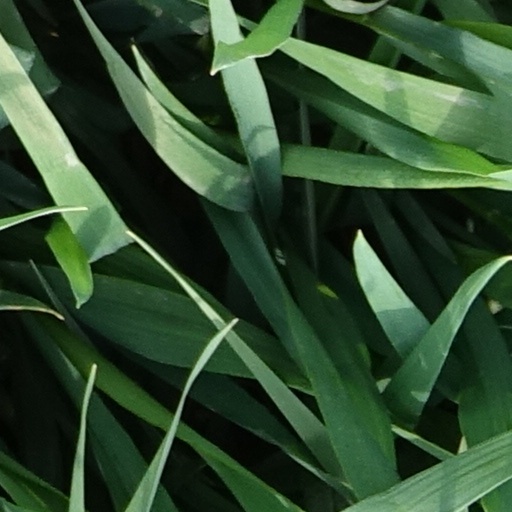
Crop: wheat